Scouting and Guiding in Palestine

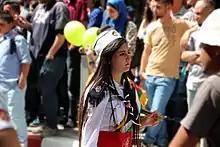
Drummer from the Arab Orthodox Scout Group of Gaza during a procession in Ramallah

The Scout and Guide movement in the State of Palestine is served by the Palestinian Scout Association, member of the World Organization of the Scout Movement and the World Association of Girl Guides and Girl Scouts. The Scout and Guide movement in the State of Palestine can be traced back to the earliest times in Scouting.